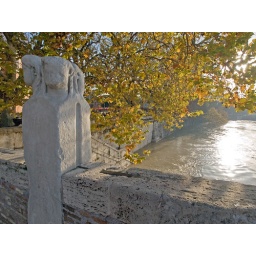
Triple Head of Janus on Fabricio bridge over the flooding river